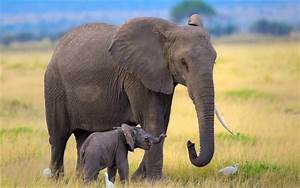
Label: elefante